Papua (province)

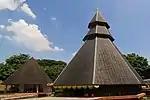
Kariwari house common in regions around Yos Sudarso Bay

The "kariwari" is one of the traditional Papuan houses, more precisely the traditional house of the Tobati-Enggros people who live around Yotefa Bay and Lake Sentani near Jayapura. Unlike other forms of Papuan traditional houses, such as the round "honai," the "kariwari" is usually constructed in the shape of an octagonal pyramid. "Kariwari" is usually made of, bamboo, ironwood and forest sago leaves. The Kariwari house consists of two floors and three rooms or three rooms, each with different functions. The "kariwari" is not like a "honai" that can be lived in by anyone, it cannot even be the residence of a tribal chief – unlike the "honai" which has political and legal functions. The "kariwari" is specifically a place of education and worship, therefore the position of the "Kariwari" in the community of the Tobati-Enggros people is considered a sacred and holy place. Like traditional houses in general, the "kariwari" also has a design that is full of decorative details that make it unique, of course, the decorations are related to Papuan culture especially from the Tobati-Enggros. The decorations found in the "kariwari" are usually in the form of works of art, among others; paintings, carvings and also sculptures. Apart from being decorated with works of art, the "kariwari" is also decorated with various weapons, such as; a bow and arrow. There are also some skeletons of prey animals, usually in the form of wild boar fangs, kangaroo skeletons, turtle or turtle shells, birds-of-paradise, and so on.